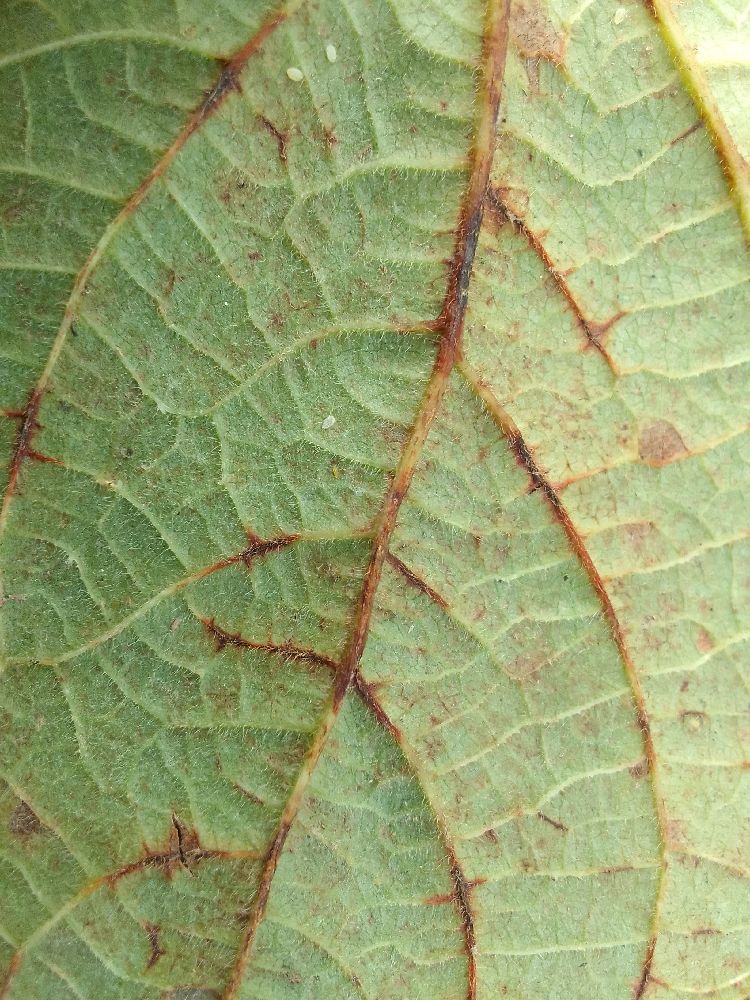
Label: anthracnose